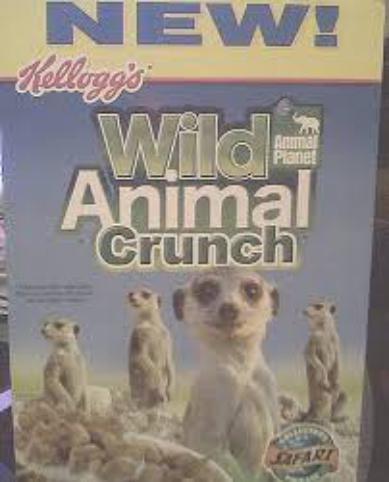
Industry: Leisure